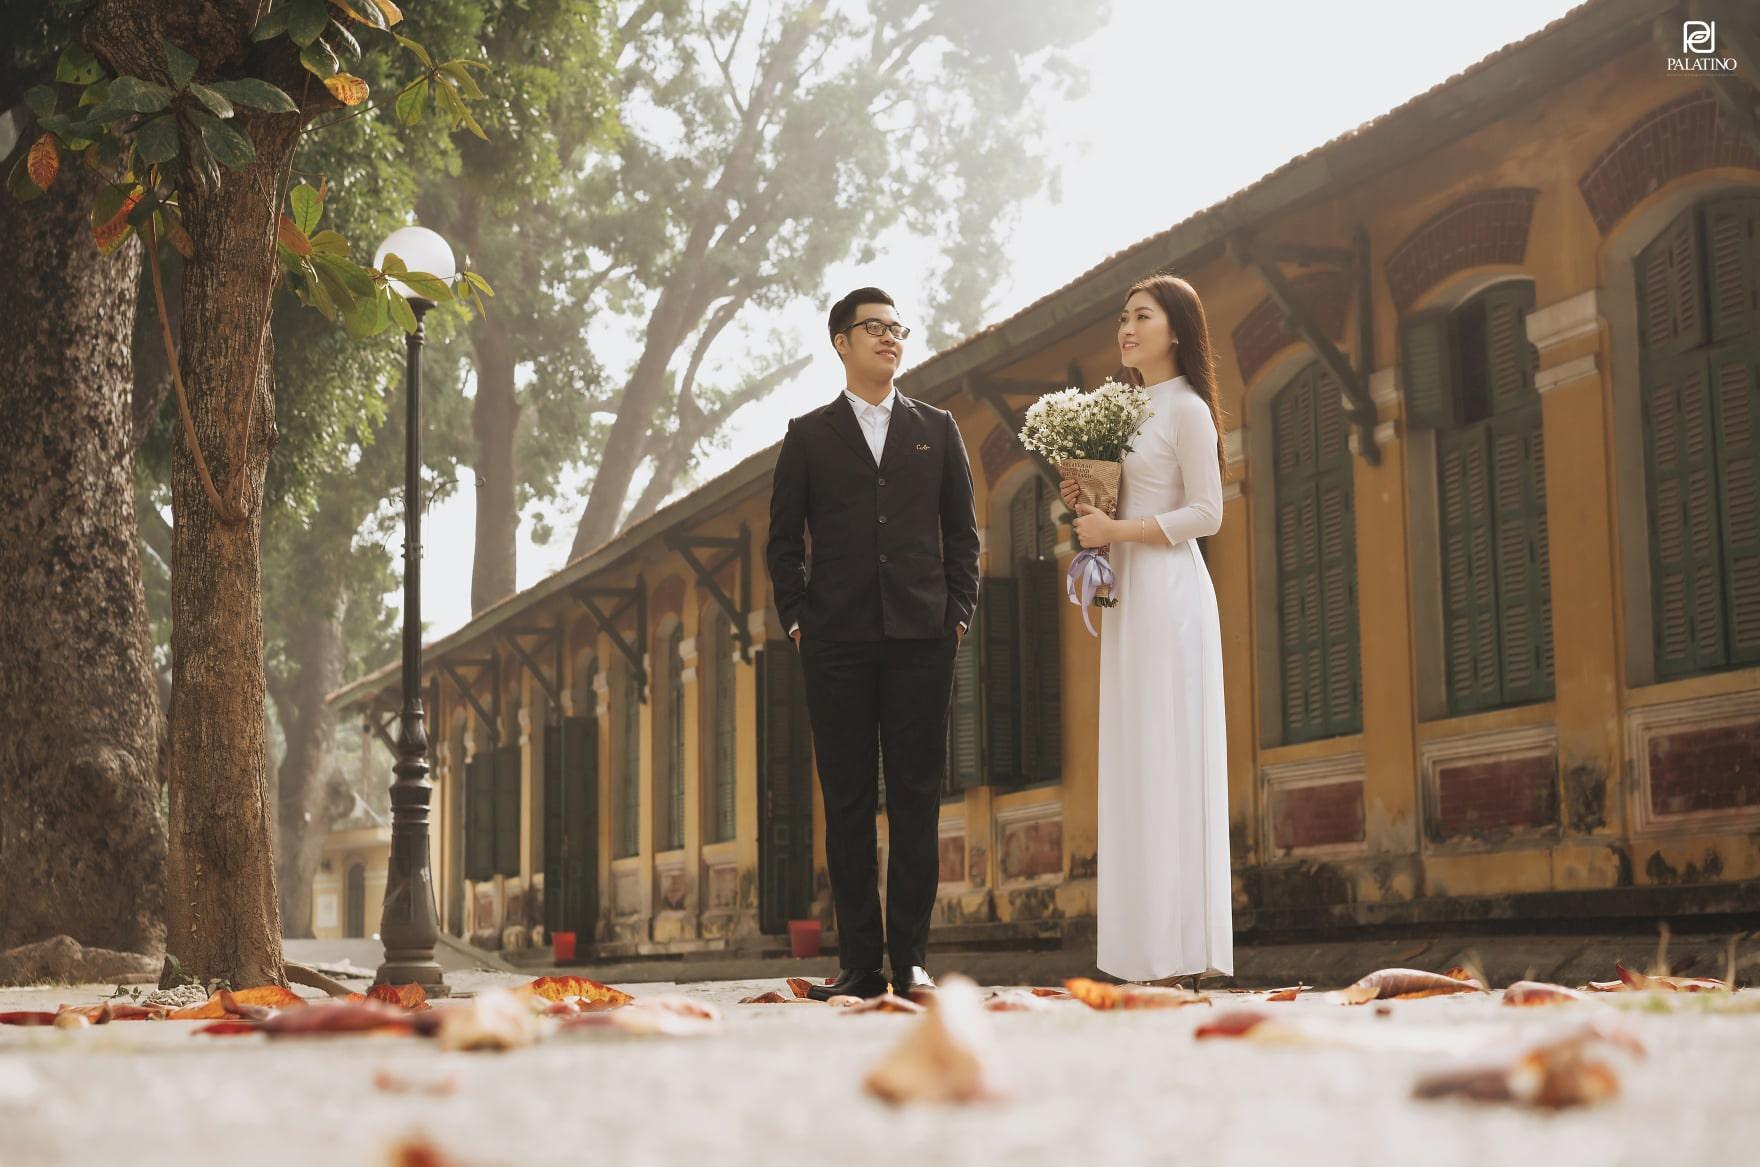
có một cô gái cầm bó hoa đứng bên một chàng trai